Boris Kashin

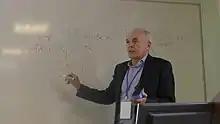
Lecture by Boris Kashin at the Karelian Scientific Center of the Russian Academy of Sciences, 2021

Boris Sergeevich Kashin (born July 3, 1951, in Moscow) is a Russian mathematician, Academician of the Russian Academy of Sciences (since 2011), Doctor of Sciences, Professor at the MSU Faculty of Mechanics and Mathematics.